Vought V-173

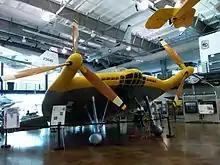
Restored Vought V-173 frontal view at the Frontiers of Flight Museum in Dallas, Texas

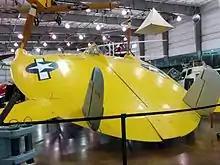
Restored Vought V-173 rear view at the Frontiers of Flight Museum

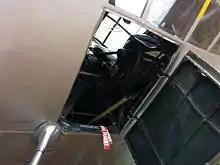
Vought V-173 cockpit

As of April 2012, after undergoing a long restoration by Vought Aircraft Heritage Foundation volunteers, the V-173 is on loan from the Smithsonian Institution to the Frontiers of Flight Museum in Dallas, Texas.